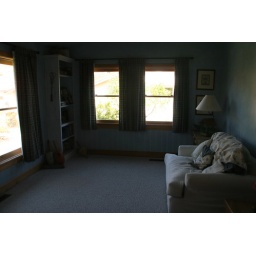
2nd bedroom in main house